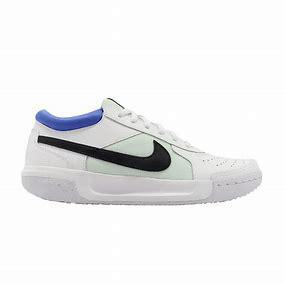
Brand: Nike
Model: Court Zoom Lite 3